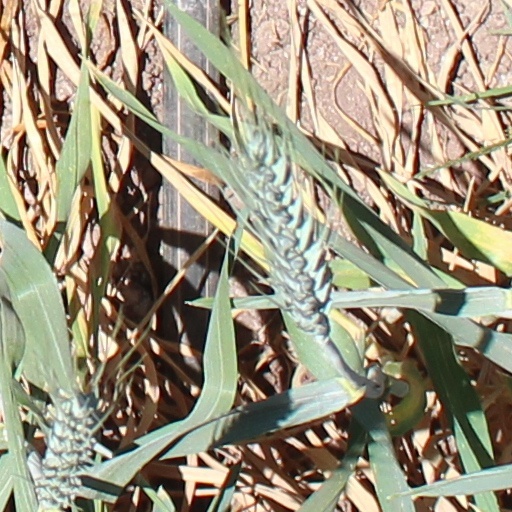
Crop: wheat